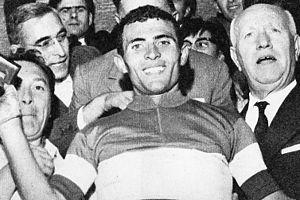
Arturo Sabbadin, né le 11 août 1939 à Mirano, est un coureur cycliste italien. Professionnel de 1960 à 1964, il obtient ses meilleurs résultats en 1961, en remportant le championnat d'Italie et la Coppa Bernocchi. Il a un frère, Alfredo Sabbadin, également coureur cycliste professionnel et vainqueur d'étape sur le Tour d'Italie.